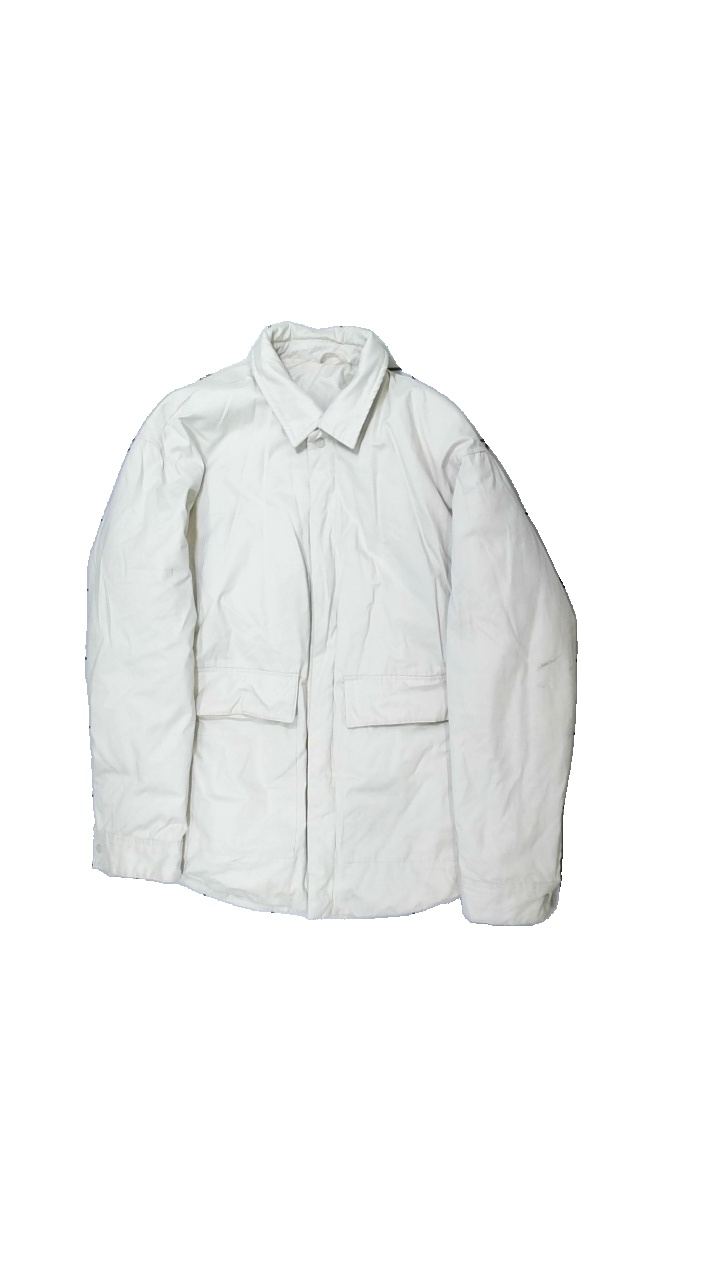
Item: Jacket (Ladies)
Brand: Inditex
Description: vit jacka
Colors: White
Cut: C-collar
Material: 62% polyester 38% bomull
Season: All
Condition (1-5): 3
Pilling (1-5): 5
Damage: smutsigt
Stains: Minor
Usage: Export
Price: <50